Cosheston

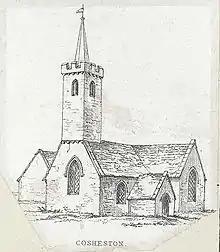
1830 engraving of the church

The parish had an area of 813 ha. Its census populations were: 401 (1801); 551 (1851); 556 (1901); 381 (1951); 593 (1981); 828 (2011).